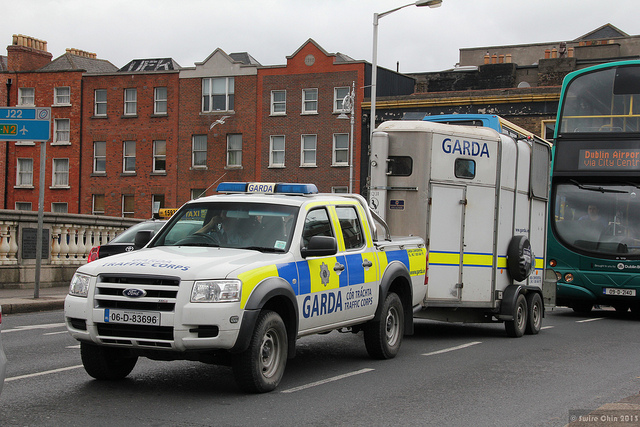
It appears that the police truck is towing a horse carrier.

a colorful truck driving in front of a bus

A GARDA truck travels down a busy road.

a yellow blue and white truck pulling a horse trailer and buildings

A white truck with police lights and markings pulling a horse trailer through a city street.